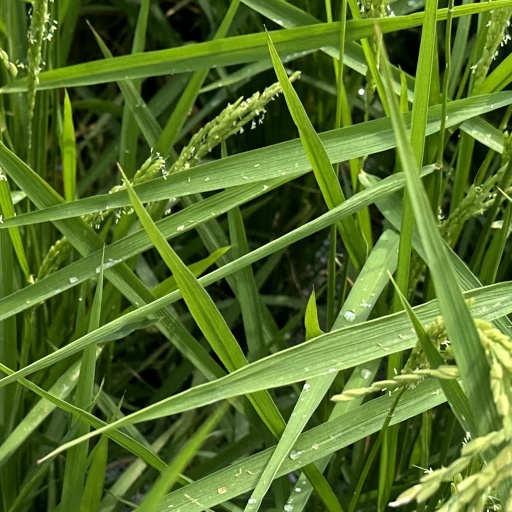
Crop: rice